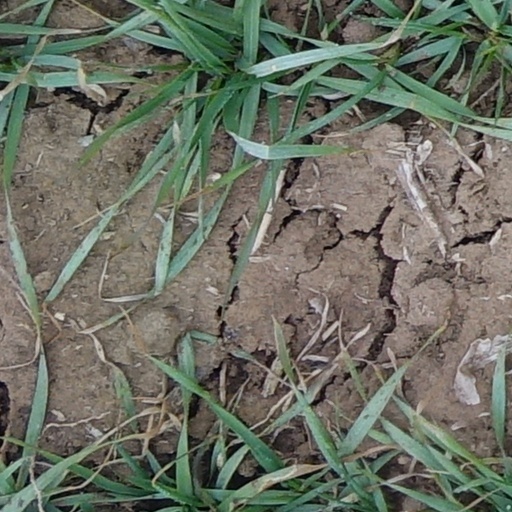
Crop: wheat